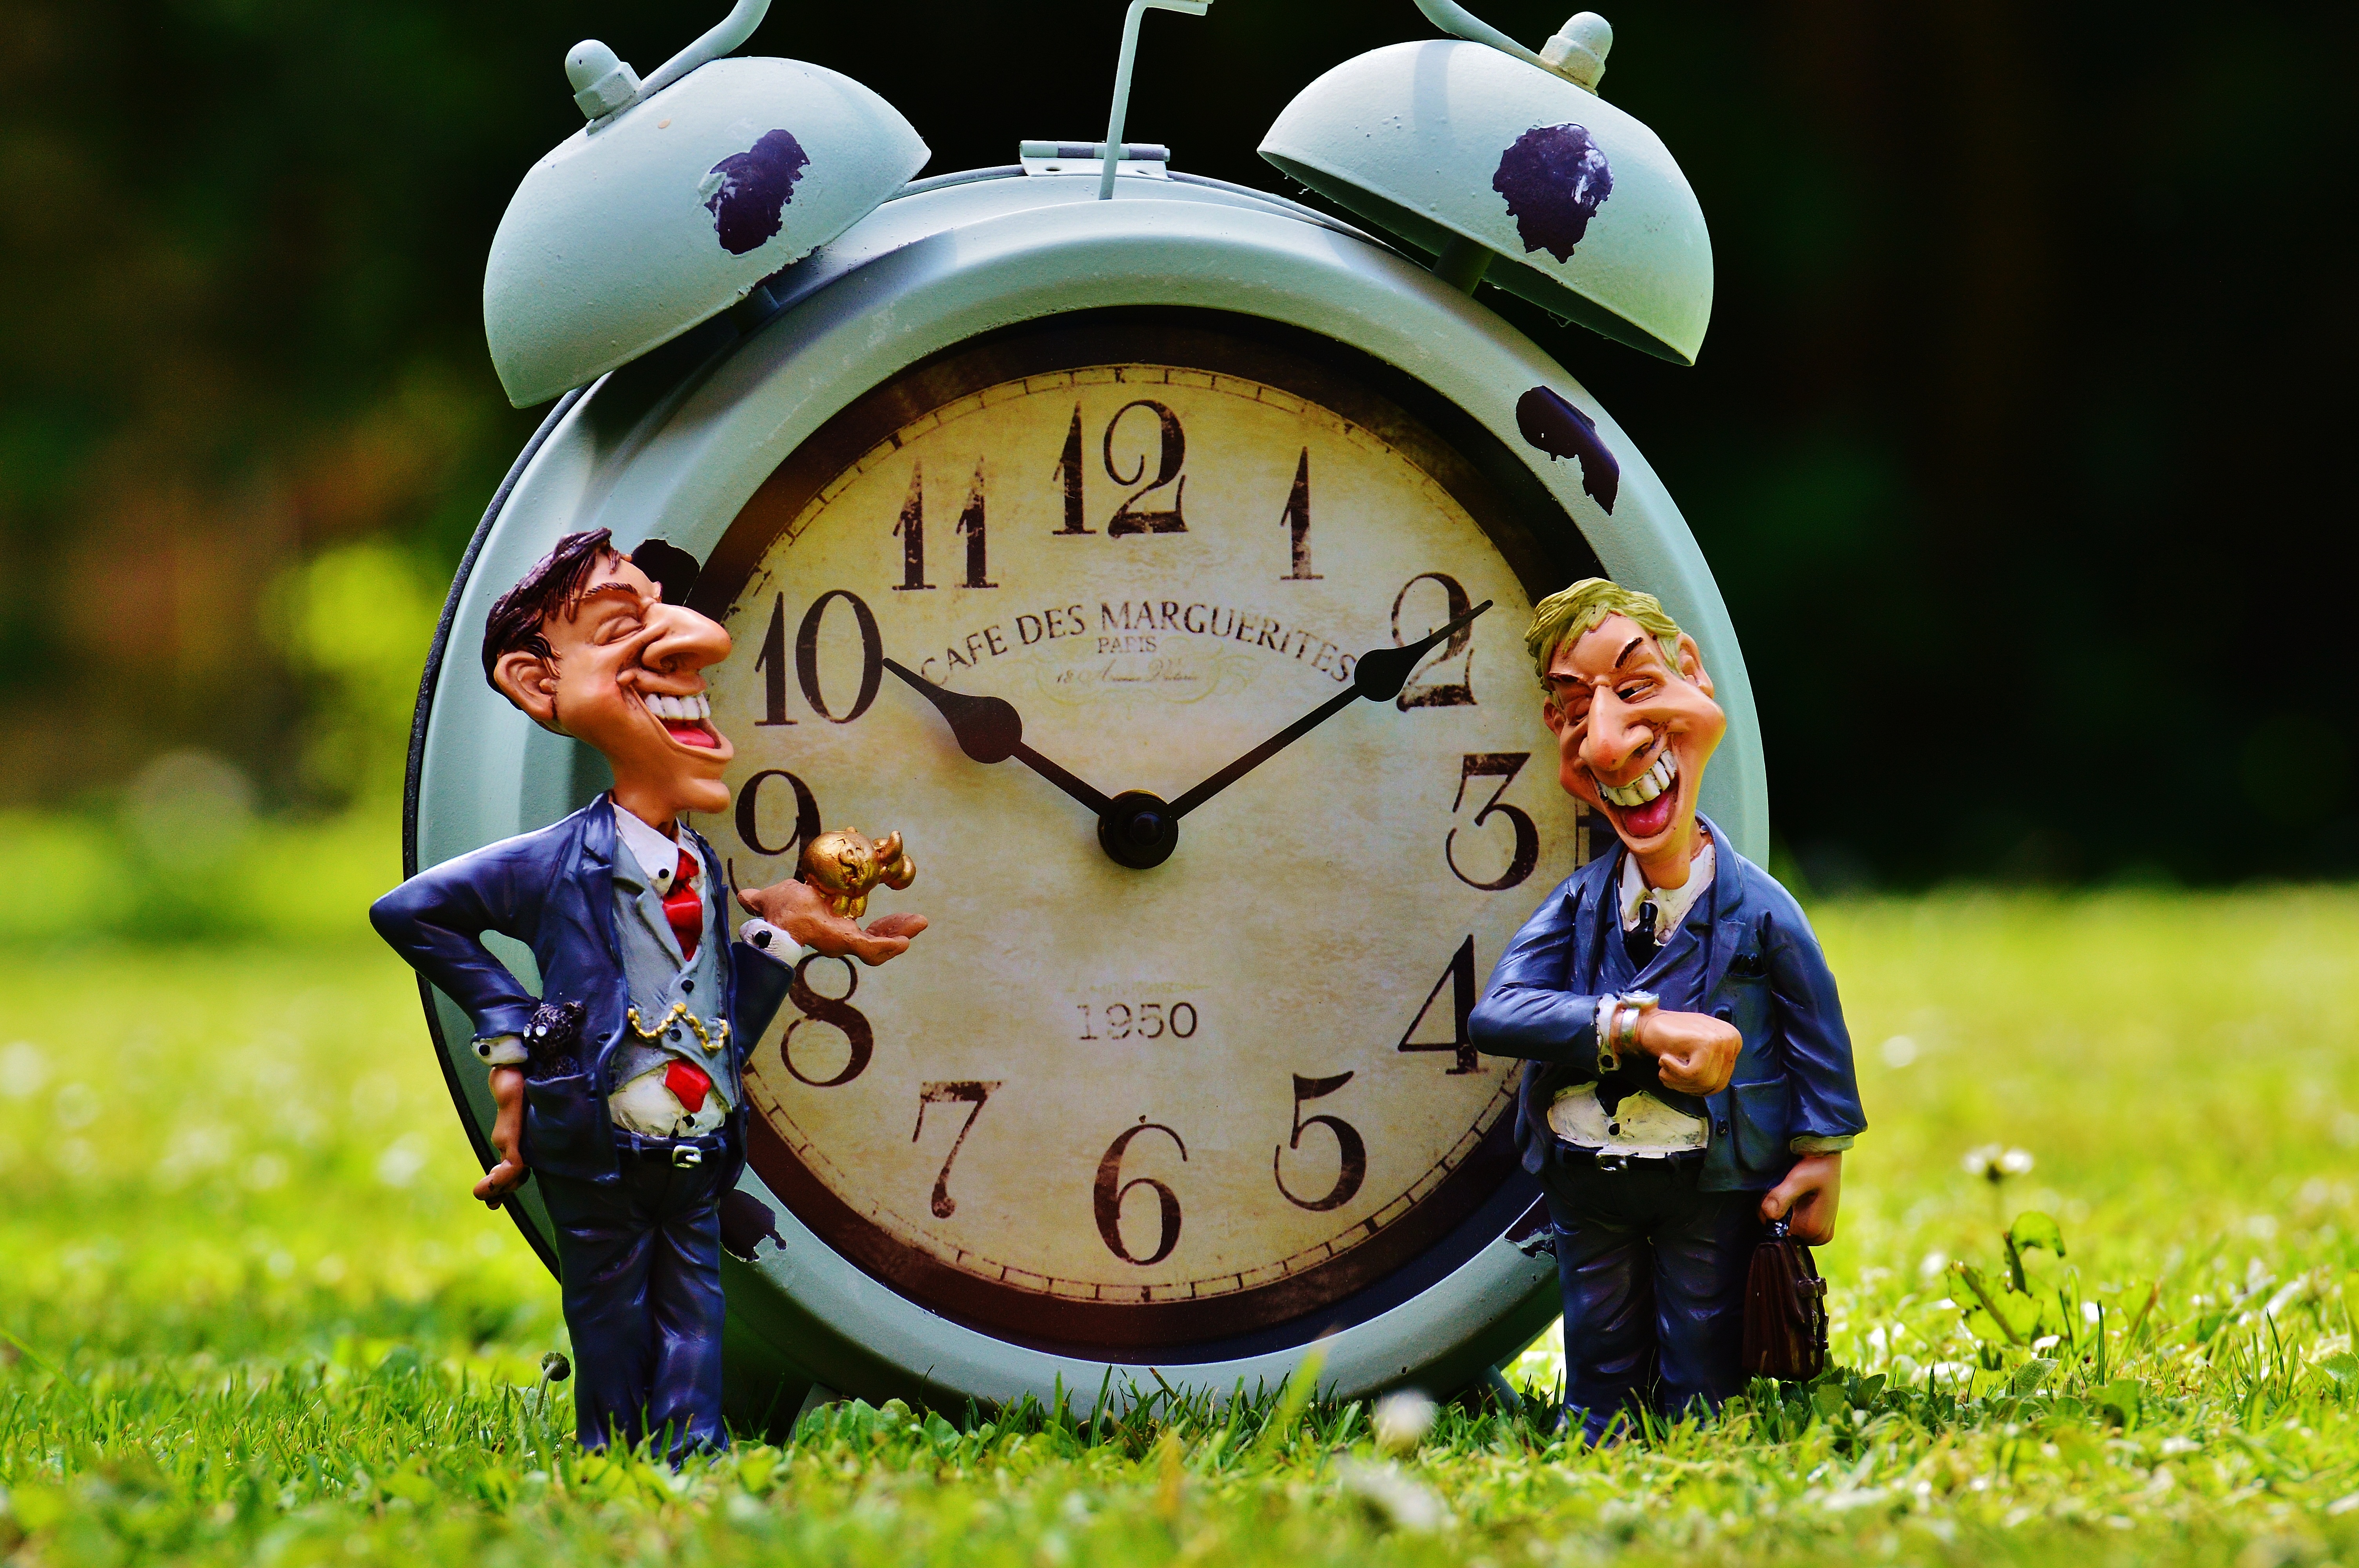
clock, meeting, business, decor, laugh, wrist watch, fun, figure, shops, funny, businessman, time of, dates, on time, profit, time is money, home accessories